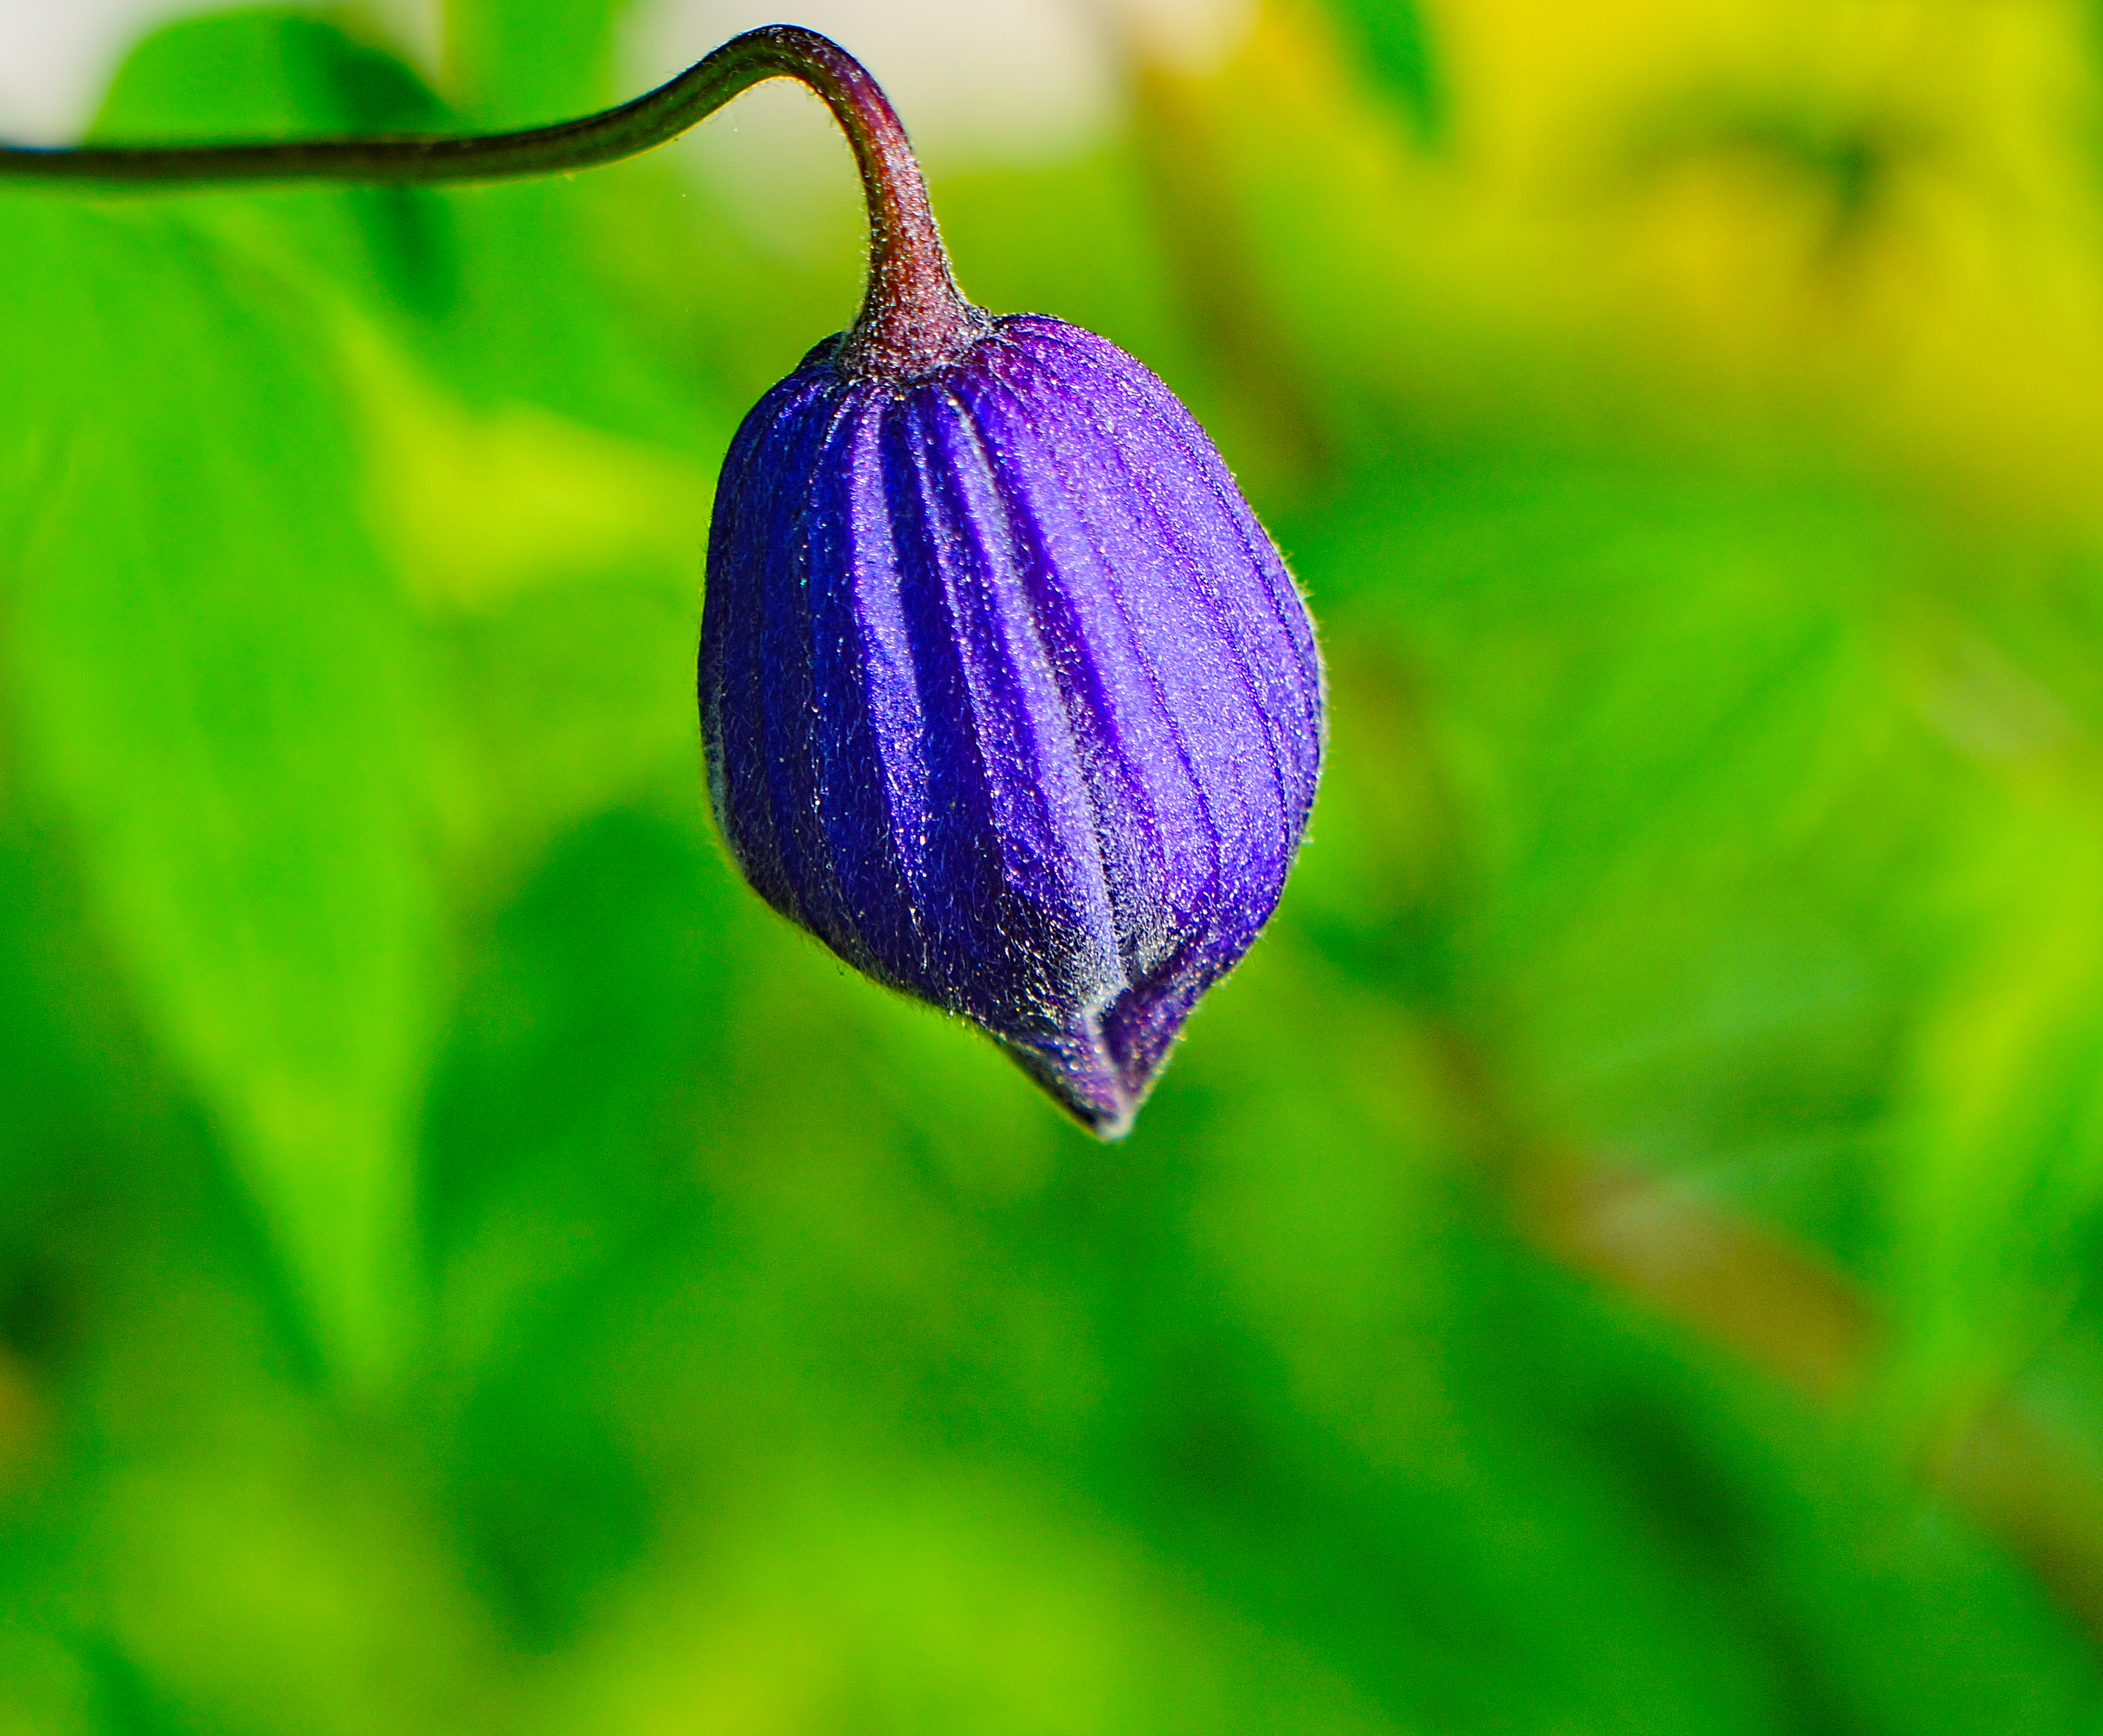
nature, plant, leaf, flower, petal, green, botany, flora, wildflower, close up, eye, violet, sony, finland, helsinki, alpha, bud, 3000, ilce, ilce3000, 3000k, ilce3000k, macro photography, flowering plant, plant stem, land plant